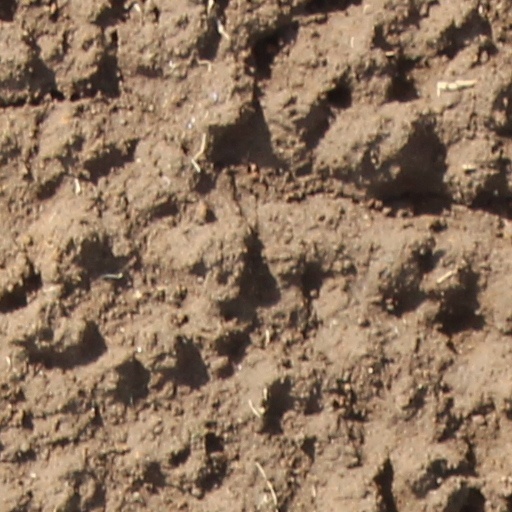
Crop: wheat